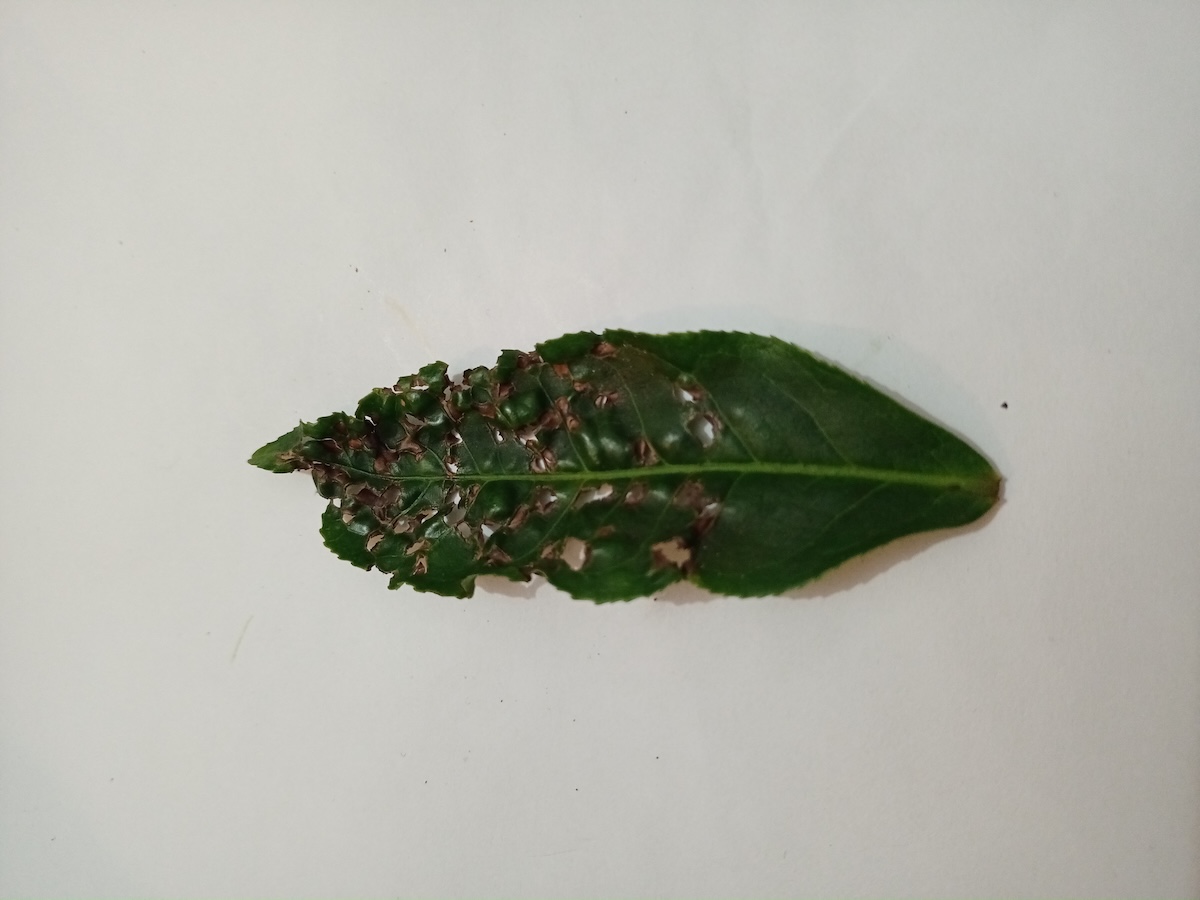
Label: Green mirid bug